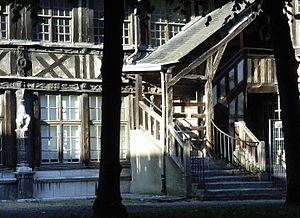
L'aître Saint-Maclou, Rouen, Fr
L'aître Saint-Maclou est un ancien cimetière charnier datant du XVIᵉ siècle, situé 186, rue Martainville à Rouen, en France. Il constitue un des rares exemples d'ossuaire de ce type subsistant en Europe.